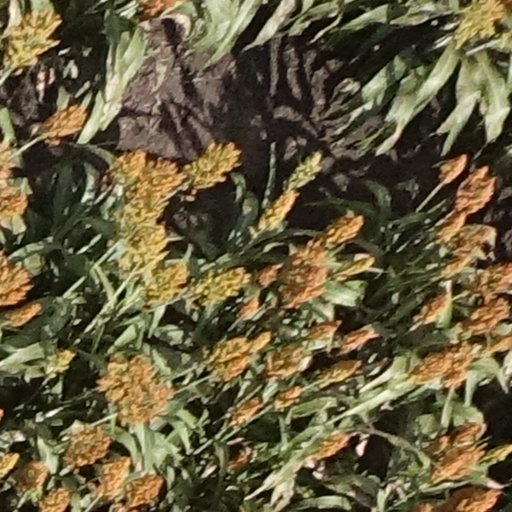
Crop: sorghum